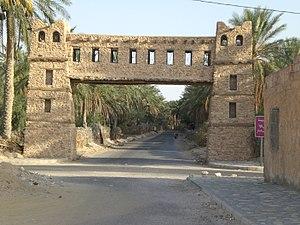
Kébili est une ville du sud de la Tunisie, située à environ 500 kilomètres de Tunis, et le chef-lieu du gouvernorat du même nom. En 2014, sa population atteint 20 623 habitants.
Le djebel Tebaga est un massif montagneux du Sud de la Tunisie, à cheval sur les territoires du gouvernorat de Gabès et de Kébili. Son point culminant s'élève à 469 mètres d'altitude.